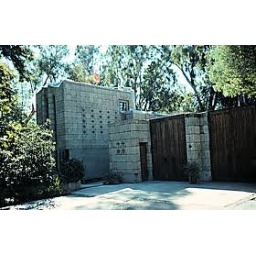
this photo wasn't taken by me but I wanted to see what the house was like without the blue tarp.